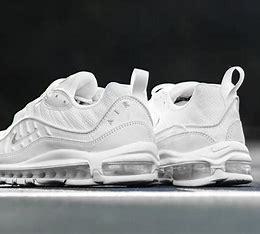
Brand: Nike
Model: Air Max 98